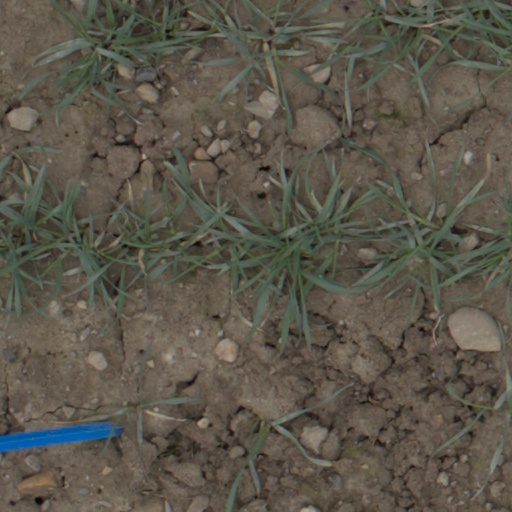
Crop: wheat